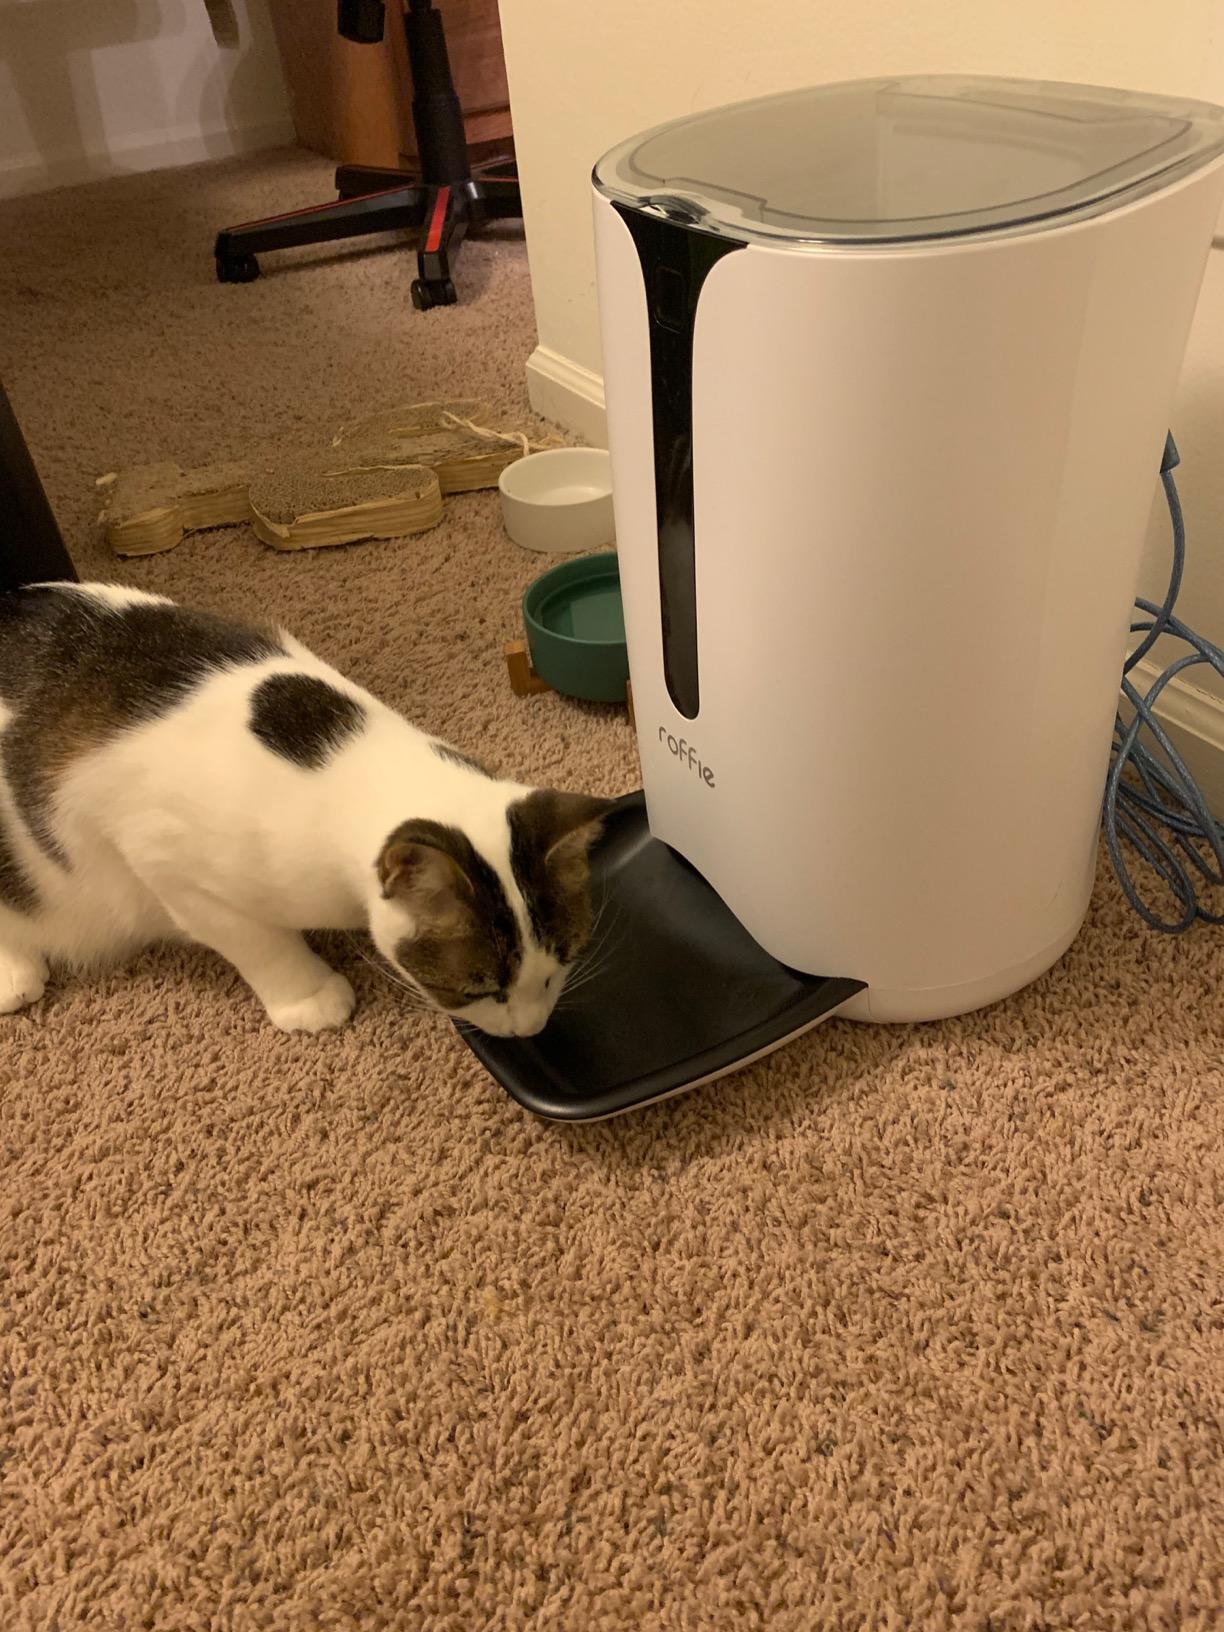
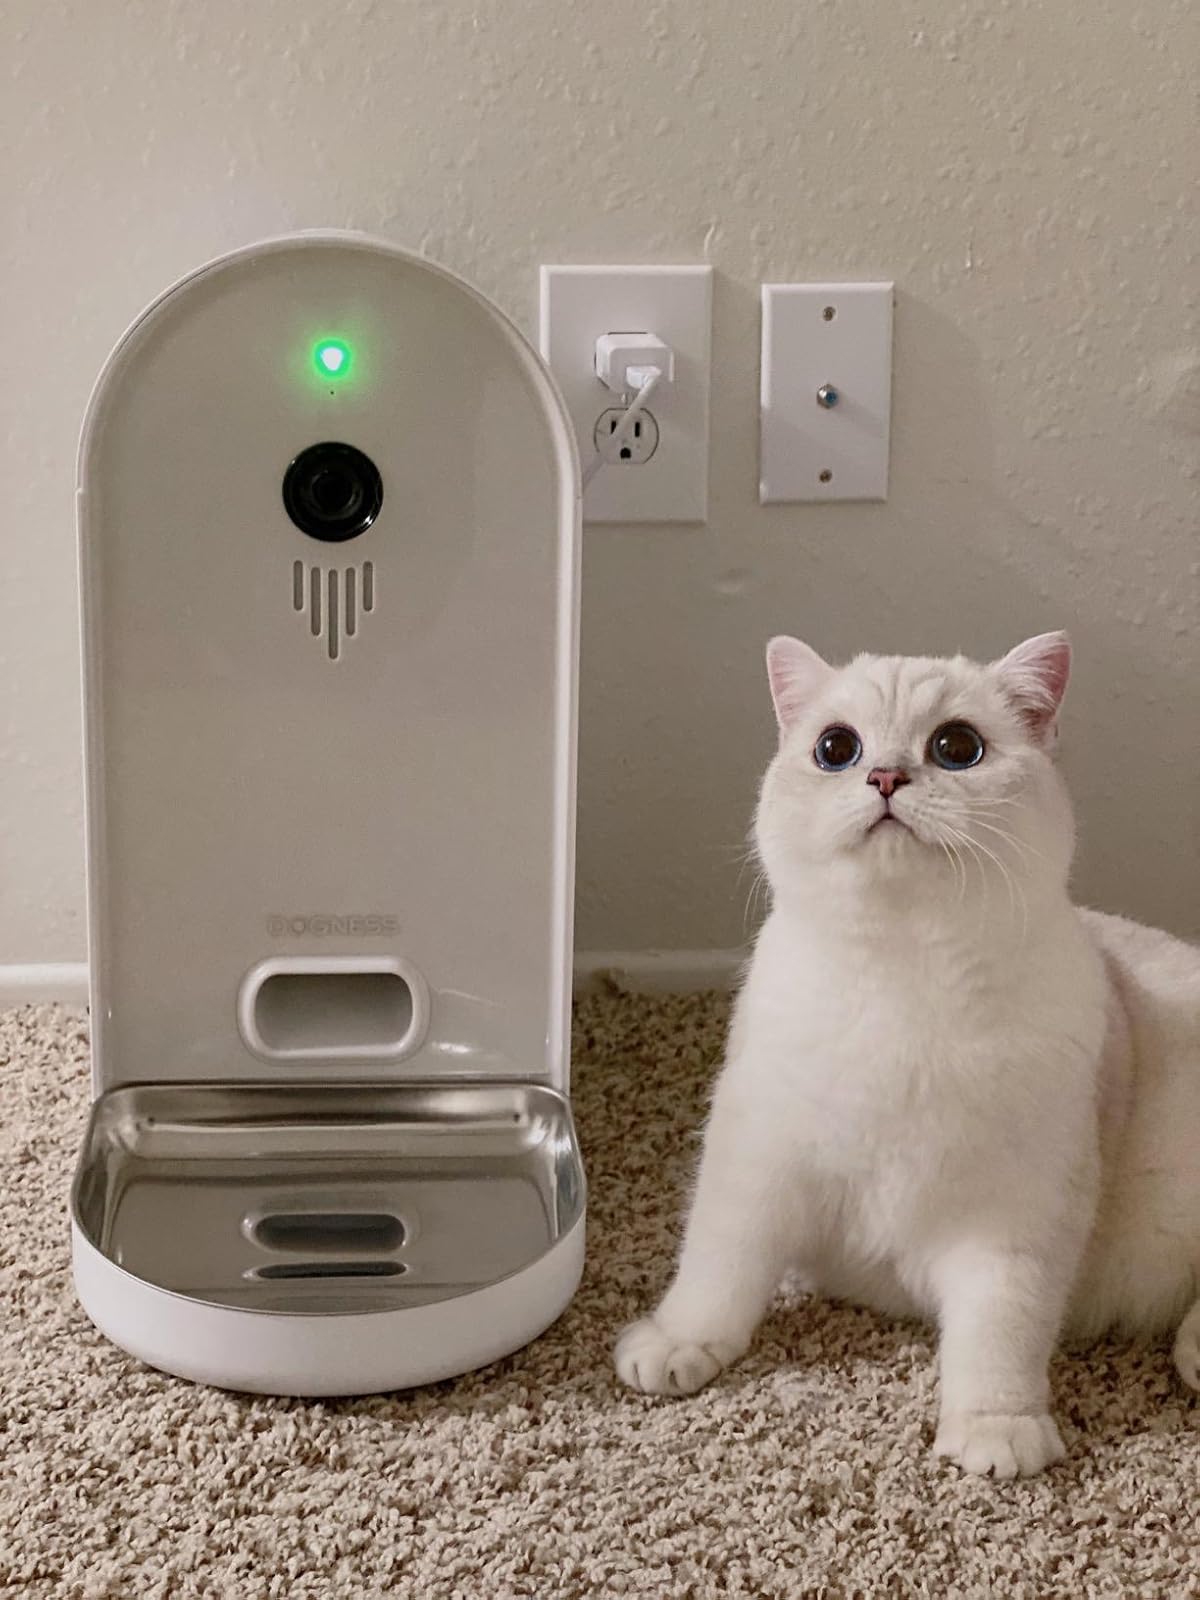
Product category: items_feeder
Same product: no